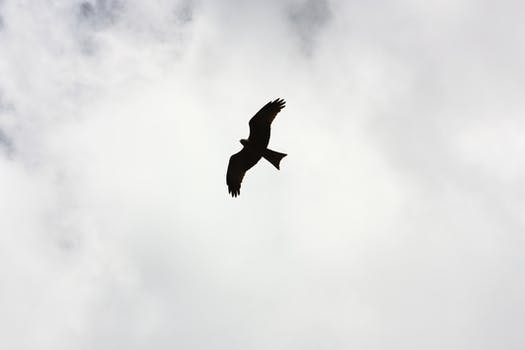
Label: No Watermark